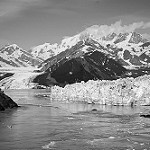
Label: B & W